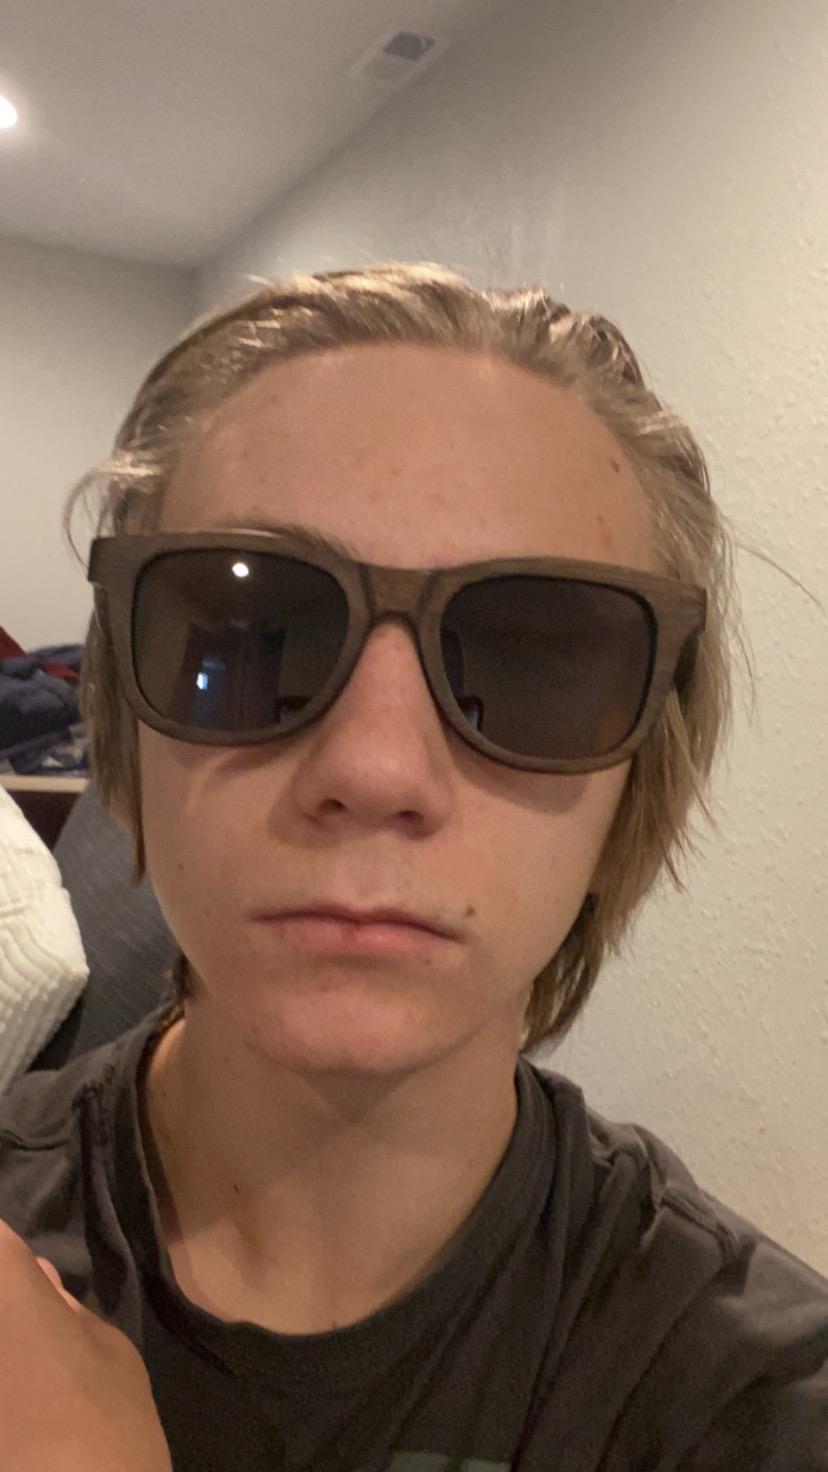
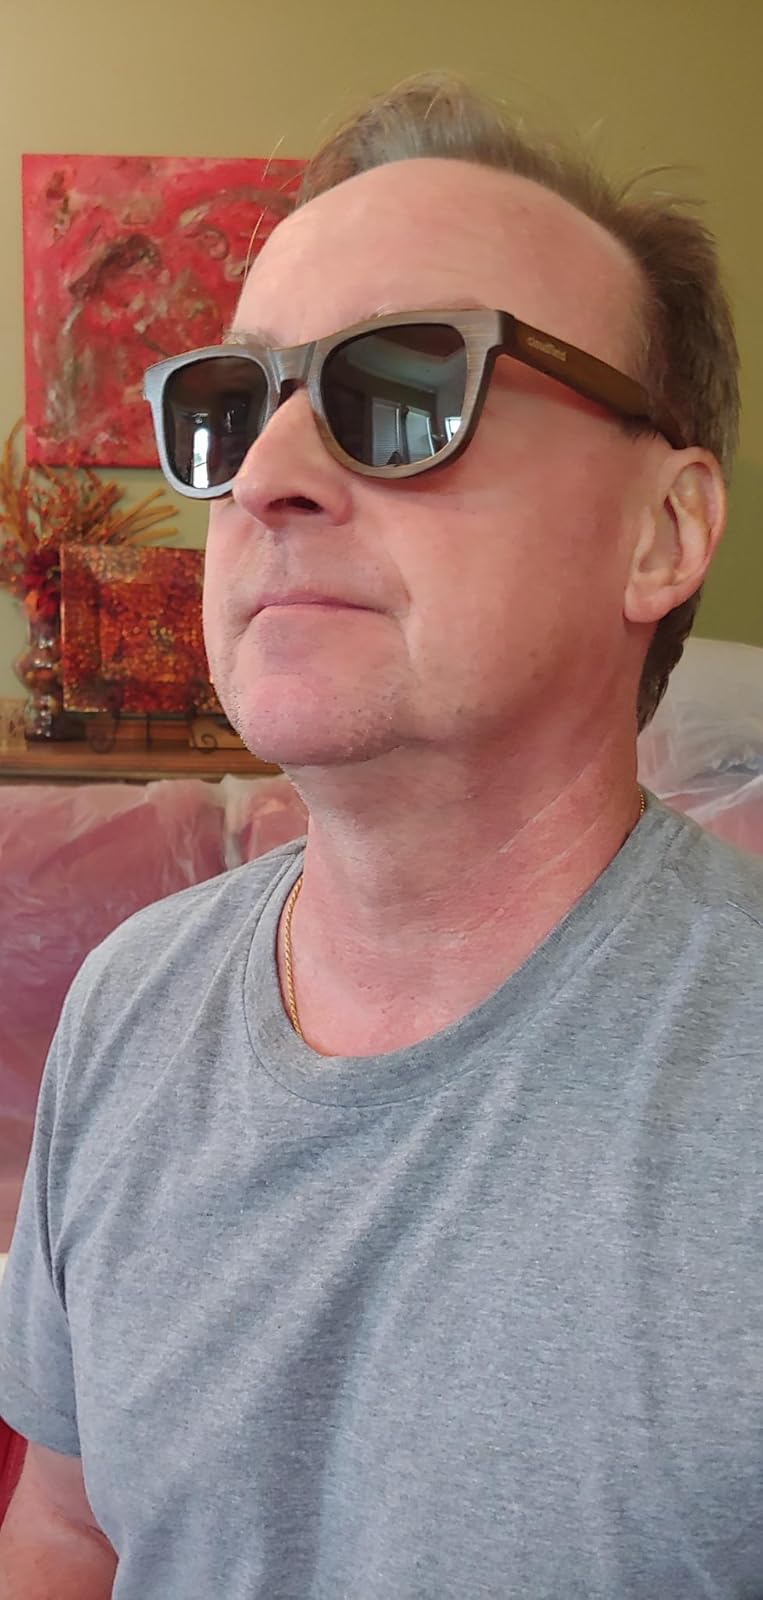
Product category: accessories_sunglasses
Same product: yes